Mr. Nobody (comics)

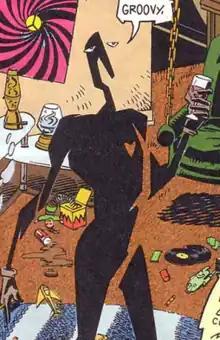
Mr. Nobody as depicted in "Doom Patrol" (vol. 2) #26 (September 1989). Art by Richard Case (penciler), John Nyberg (inker), Daniel Vozzo (colorist), and John Workman (letterer).

Mr. Nobody (Eric Morden) is a supervillain appearing in American comic books published by DC Comics. He is the founder of the Brotherhood of Dada and an enemy of the Doom Patrol. Introduced as Morden in "Doom Patrol" #86 (March 1964), the character was re-envisioned as Mr. Nobody for "Doom Patrol" vol. 2 #26 (September 1989).